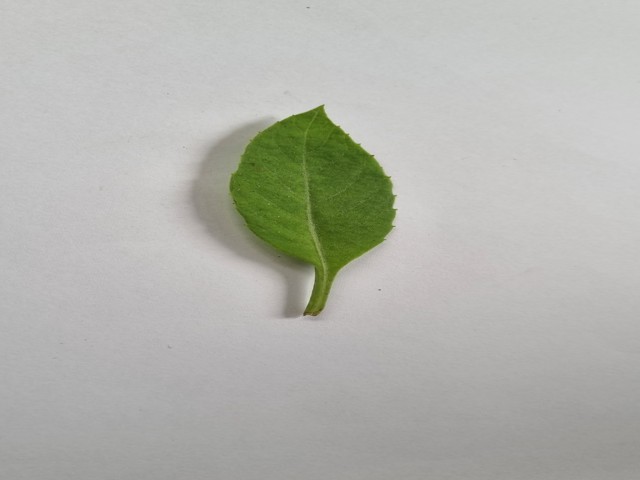
Plant: gainura